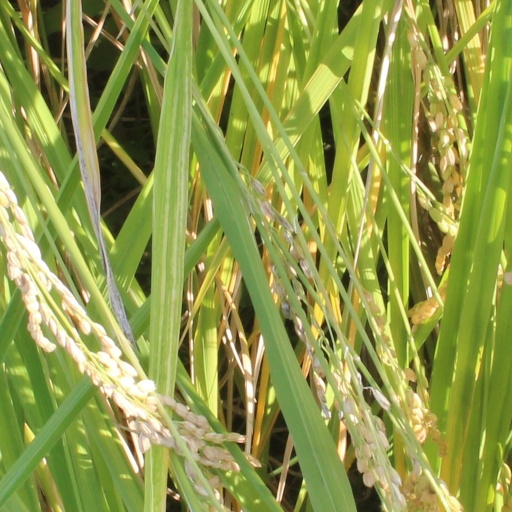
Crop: rice